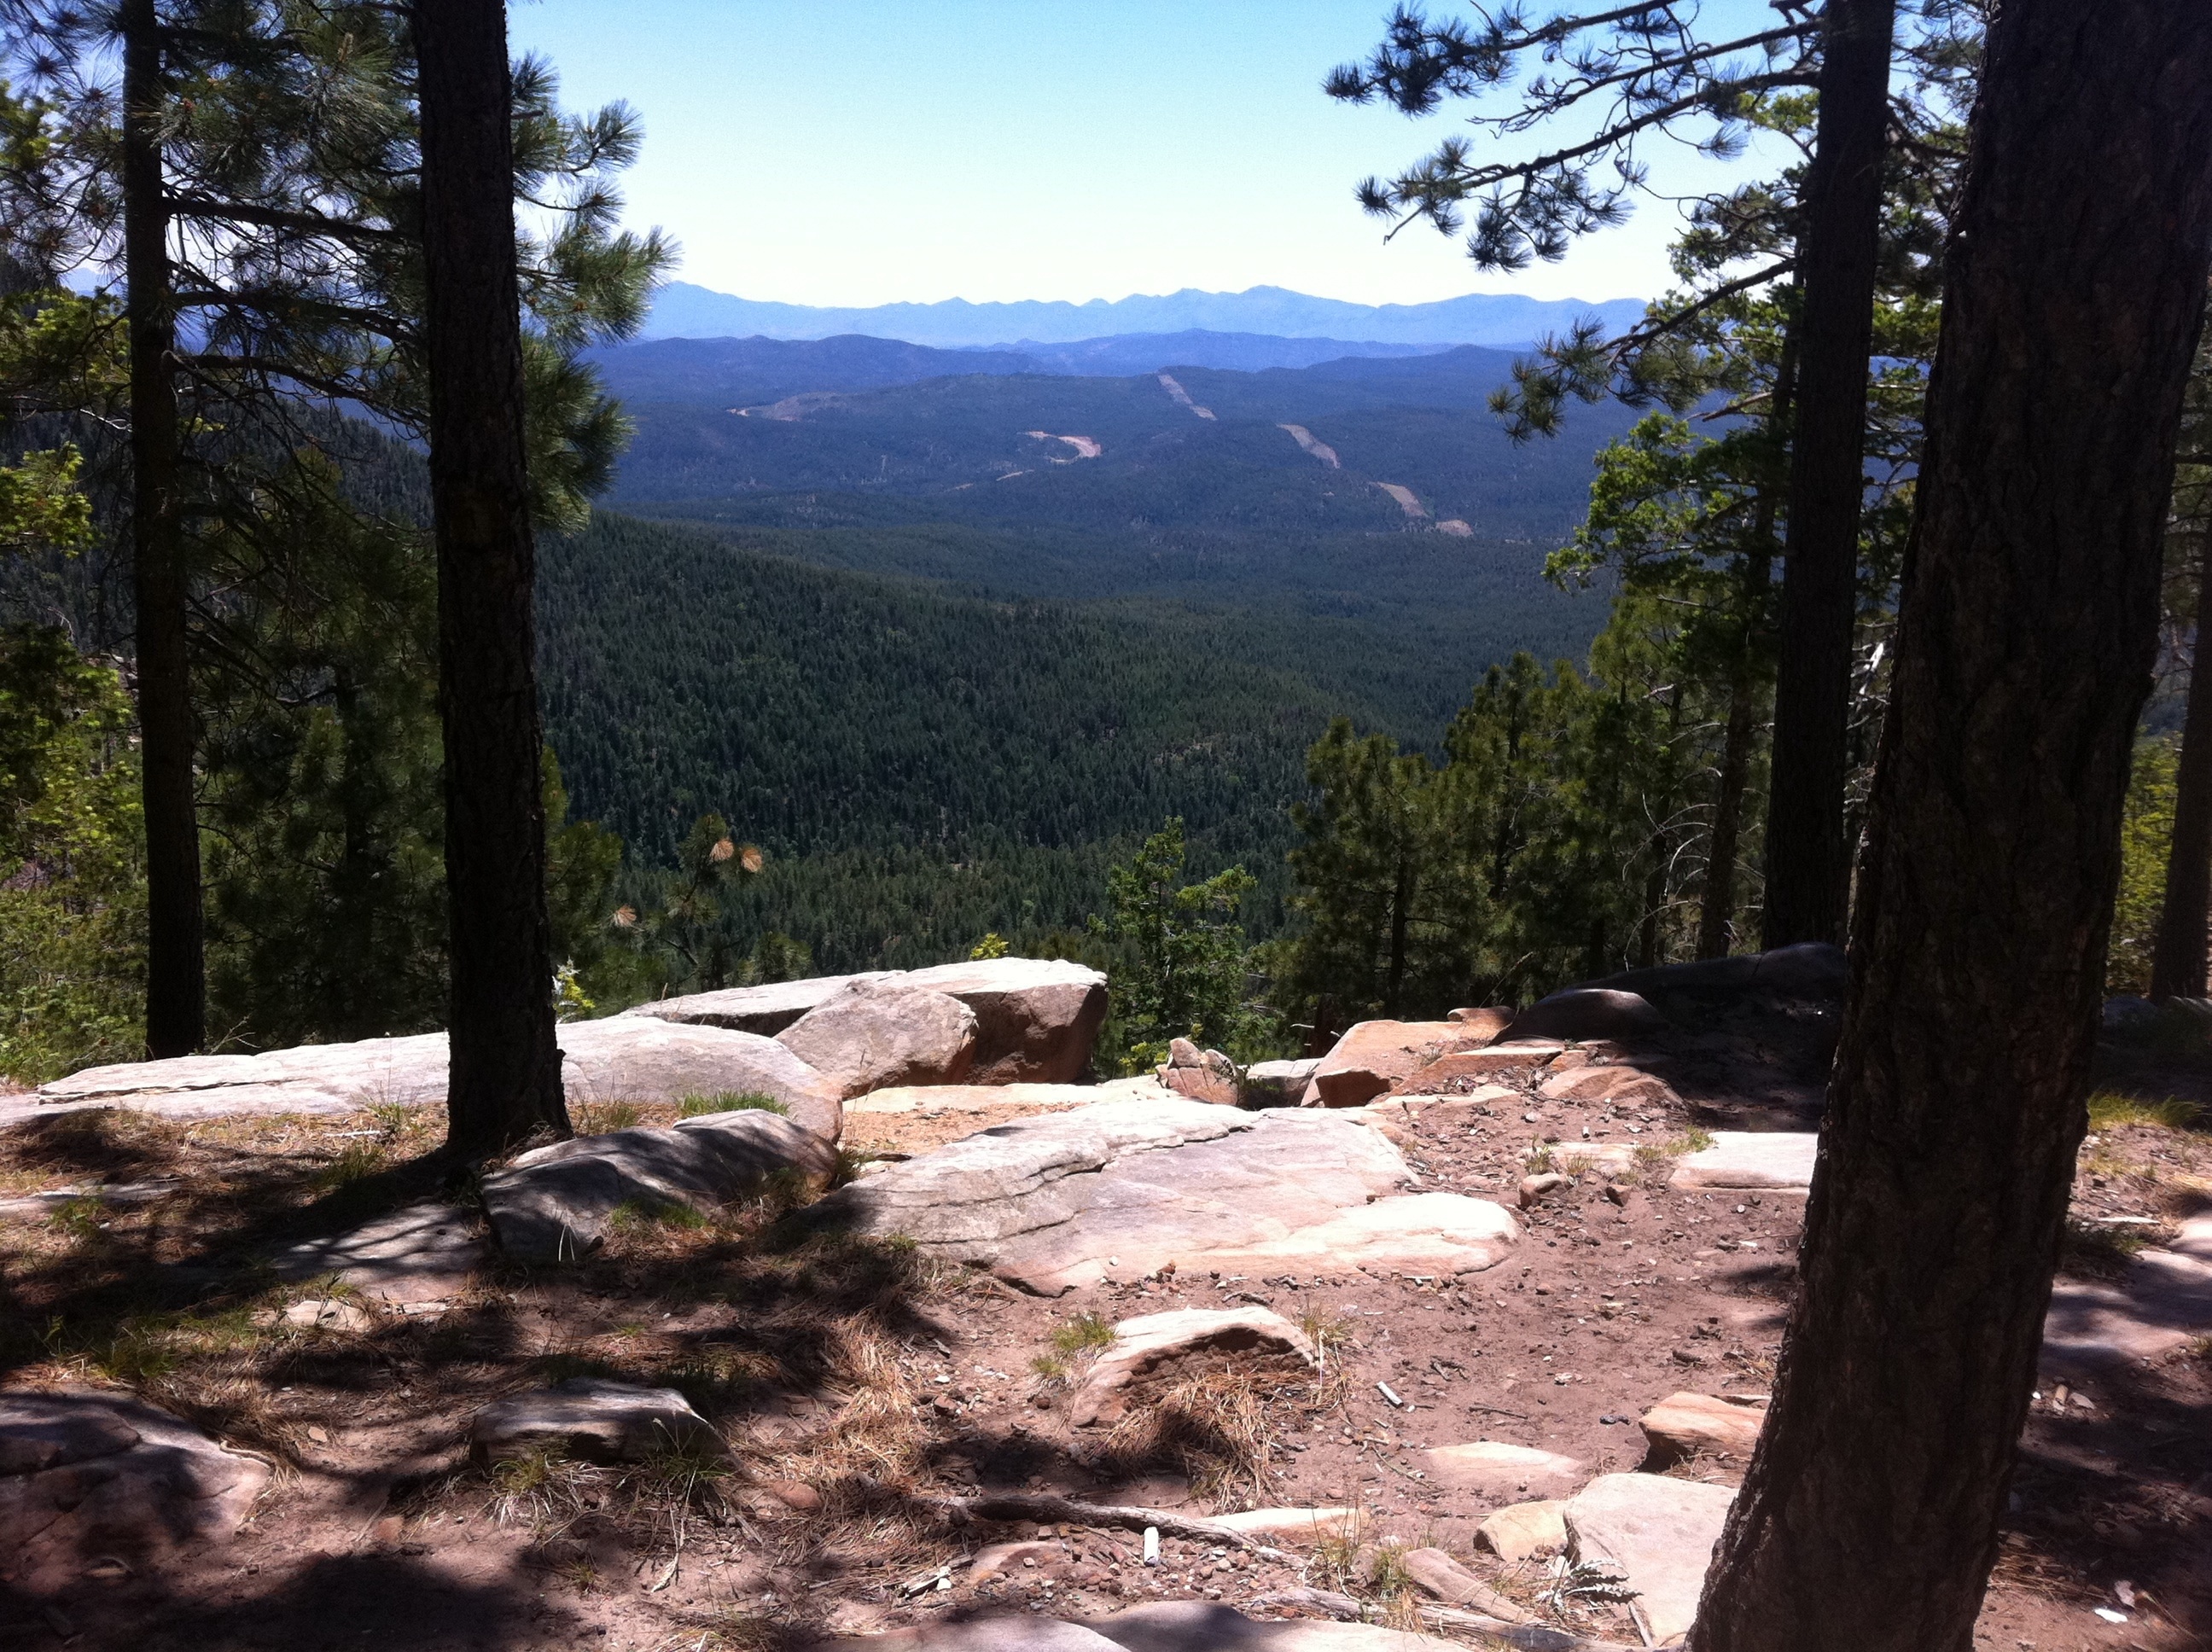
landscape, tree, nature, forest, rock, wilderness, walking, mountain, trail, lake, adventure, valley, stream, ridge, woodland, mogollonrim, state park, mountainous landforms